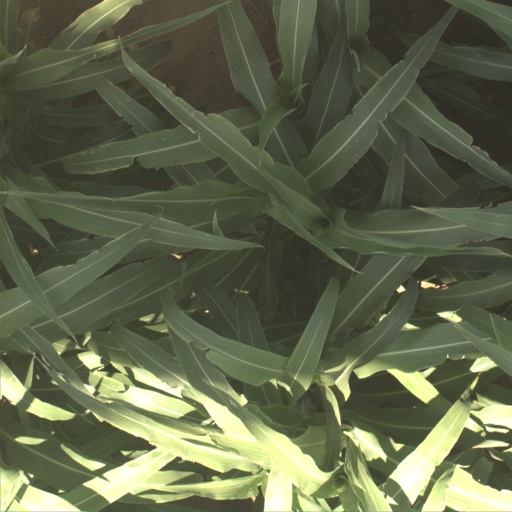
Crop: sorghum